Toronto

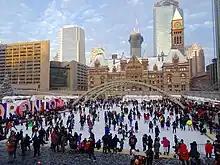
Nathan Phillips Square is the city's main square. The square includes a reflecting pool that is converted into an ice rink during the winter.

Toronto's buildings vary in design and age, with many structures dating back to the early 19th century, while other prominent buildings were just newly built in the first decade of the 21st century. Lawrence Richards, a member of the Faculty of Architecture at the University of Toronto, has said, "Toronto is a new, brash, rag-tag place—a big mix of periods and styles." Bay-and-gable houses, mainly found in Old Toronto, are a distinct architectural feature of the city. Defining the Toronto skyline is the CN Tower, a telecommunications and tourism hub. Completed in 1976 at a height of , it was the world's tallest freestanding structure until 2007 when it was surpassed by Burj Khalifa in Dubai.